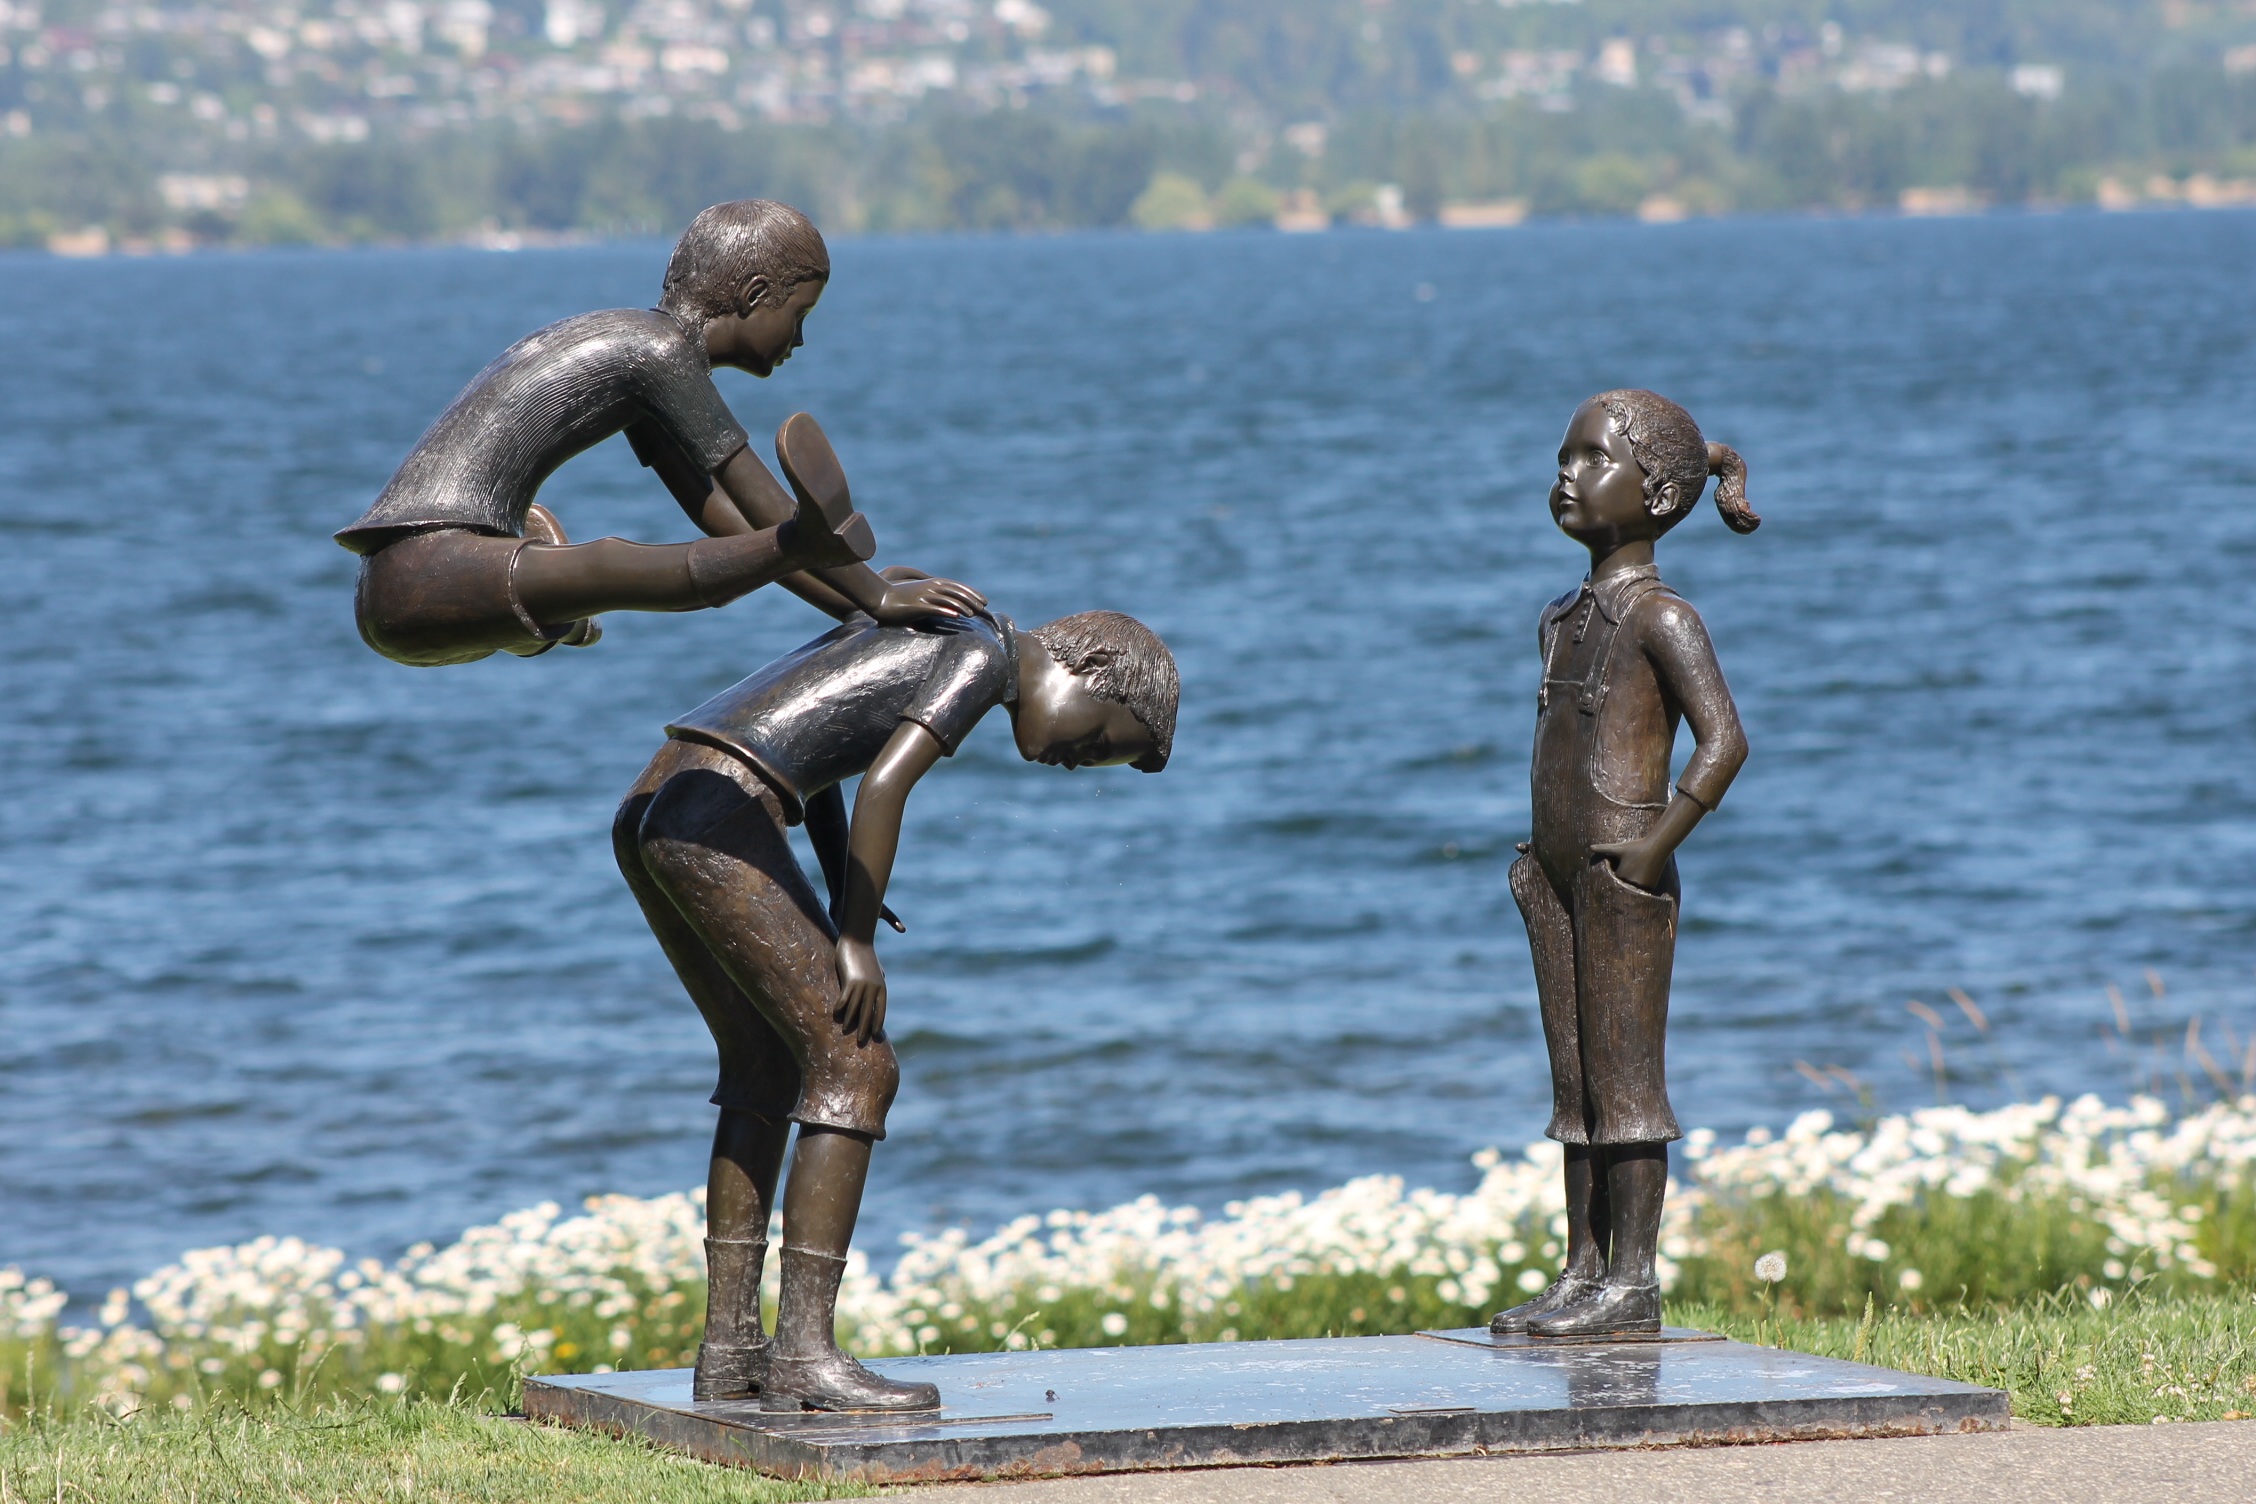
sea, water, outdoor, lake, monument, summer, statue, park, waterfront, seattle, hop, sculpture, kids, art, kirkland, human positions